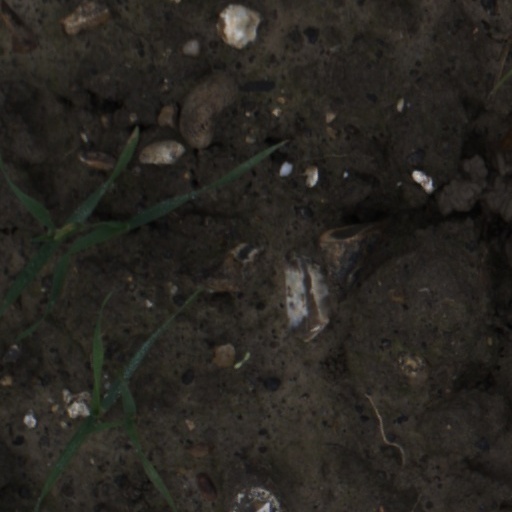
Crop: wheat